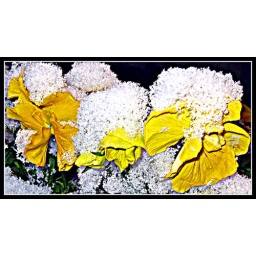
I saw these pansies this morning in a window box along Oak Bay Avenue in Victoria, BC